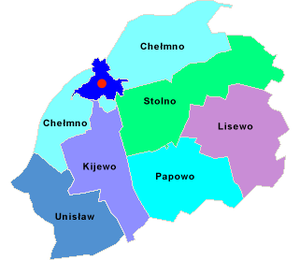
Le powiat de Chełmno est une unité de l'administration territoriale et du gouvernement local dans la Voïvodie de Couïavie-Poméranie en Pologne